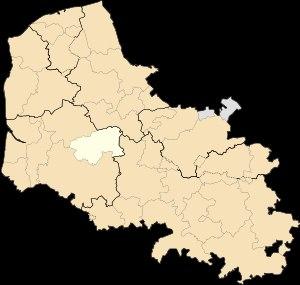
Depuis le 1ᵉʳ janvier 2017, le département du Pas-de-Calais compte 19 établissements publics de coopération intercommunale à fiscalité propre dont le siège est dans le département, dont un qui est interdépartemental. Par ailleurs quatre communes sont groupées dans une intercommunalité dont le siège est situé hors département.